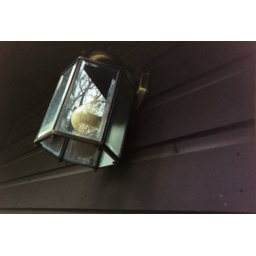
oooo you can see the forest in the glass of the thing yea